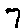
Label: 7